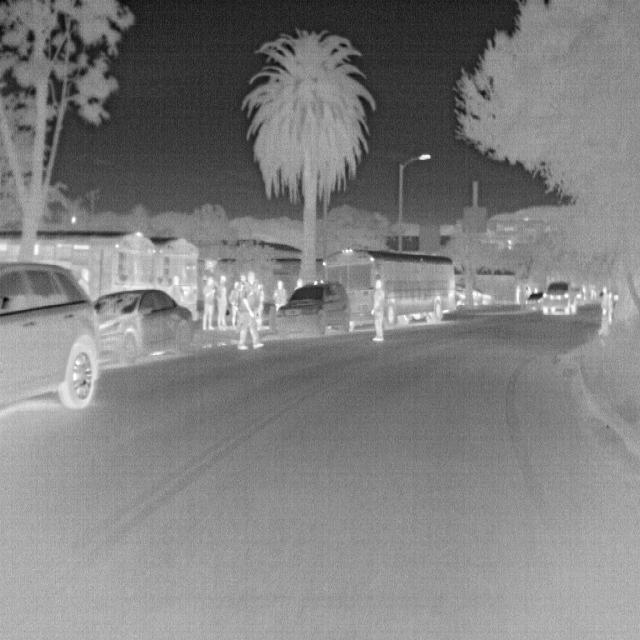
Detected objects:
label: person
label: person
label: person
label: person
label: person
label: person
label: person
label: person
label: person
label: person
label: person
label: person